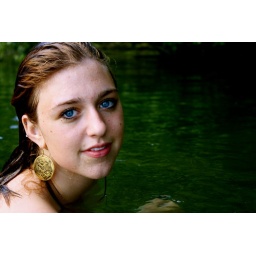
model:kate mccluskeyMy glistening blue eyed- red head friend soaks up the sunshine as we bathe in walden pond